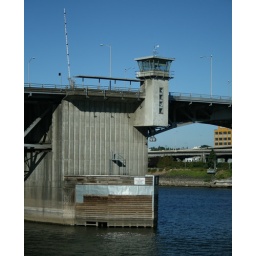
tower above the bridge